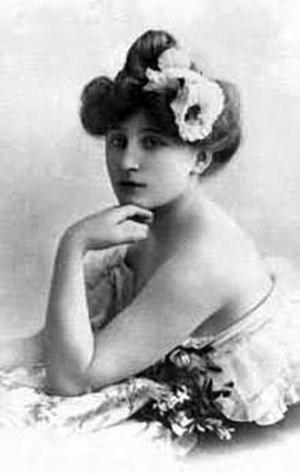
Le sexe et l'érotisme accompagnent la naissance de la littérature. Du Cantique des Cantiques au Kâmasûtra, du Banquet de Platon aux chants de Sappho, de L'Art d'aimer d'Ovide au Satyricon de Pétrone, des écrits libertins et blasphématoires du Divin Marquis à la philosophie transgressive et sacrilège de Georges Bataille, ces thèmes traversent les siècles et les civilisations.
La Puisaye [pɥizɛ] est une région naturelle française située aux confins de l'Orléanais, du Nivernais et de la Bourgogne. Cette région se nomme indifféremment Puisaye ou Poyaude et ses habitants sont des Puisayens ou des Poyaudins.
Paul Masson dit Lemice-Terrieux, né le 14 juillet 1849 à Strasbourg, dans le département du Bas-Rhin, et mort le 31 octobre 1896 dans la même ville, est un avocat, magistrat, écrivain et mystificateur français.
Sidonie-Gabrielle Colette, dite Colette, née le 28 janvier 1873 à Saint-Sauveur-en-Puisaye et morte le 3 août 1954 à Paris, est une femme de lettres française, également mime, comédienne, actrice et journaliste. Elle est l'une des plus célèbres romancières, aussi bien en France qu'à l'étranger, de la littérature française. Deuxième femme élue membre de l'académie Goncourt, dont elle est présidente entre 1949 et 1954, elle est nommée pour le prix Nobel de littérature 1948. Elle est la deuxième femme en France à recevoir des funérailles nationales.
La maison de Colette à Besançon est une demeure de campagne de style Directoire du XIXᵉ siècle, sur un parc arboré de 3,5 hectares, de Besançon dans le Doubs en Bourgogne-Franche-Comté. La romancière Colette y vécut 5 ans de 1900 à 1905. Ces lieux de mémoire littéraires lui inspire une partie de son oeuvre littéraire à succès. La maison-musée est partiellement ouverte pour des visites ponctuelles exceptionnelles depuis 2019.
La littérature française du XXᵉ siècle s'inscrit dans un siècle tumultueux marqué par deux guerres mondiales, par l'expérience des totalitarismes fascistes et communistes et par une décolonisation difficile. La littérature verra aussi son statut évoluer sous l'effet des transformations technologiques comme l'apparition et le développement des éditions de poche ou la concurrence d'autres loisirs comme le cinéma, la télévision ou la pratique informatique. On assistera parallèlement à une dilution progressive des courants esthétiques et intellectuels après l'époque du surréalisme, de l'existentialisme et du Nouveau Roman.
Tournée est un film français réalisé par Mathieu Amalric et sorti sur grand écran le 30 juin 2010. Quatrième long-métrage de l'acteur-réalisateur, Tournée est une comédie dramatique utilisant la forme du « road movie » pour dépeindre la vie d'une troupe américaine de cabaret New burlesque lors d'un périple dans les différentes villes de France où elle se produit à l'instigation d'un manager français.
La place Colette est une place du 1ᵉʳ arrondissement de Paris, en France.